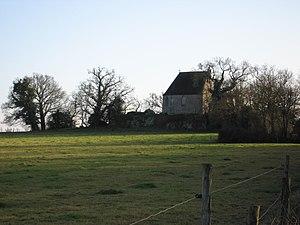
La chapelle Saint-Roch de Blain est une chapelle située sur la commune de Blain, en Loire-Atlantique, dans les Pays de la Loire.